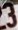
Number: 3